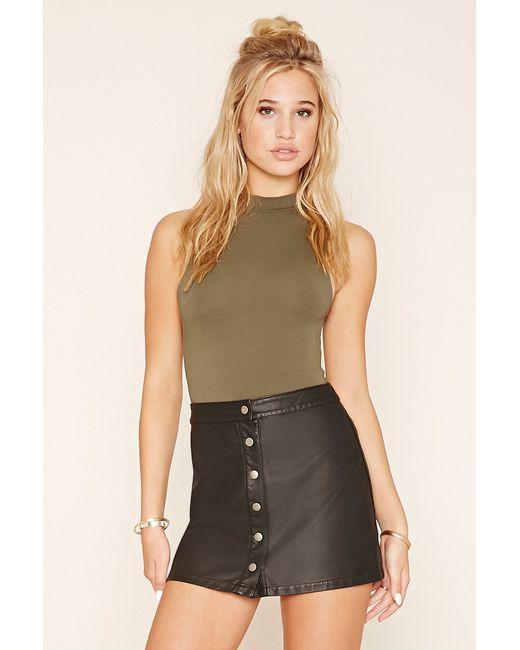
Damenrock Vorderer Knopf Minirock Damen Schwarz einreihig kurz gewickelt